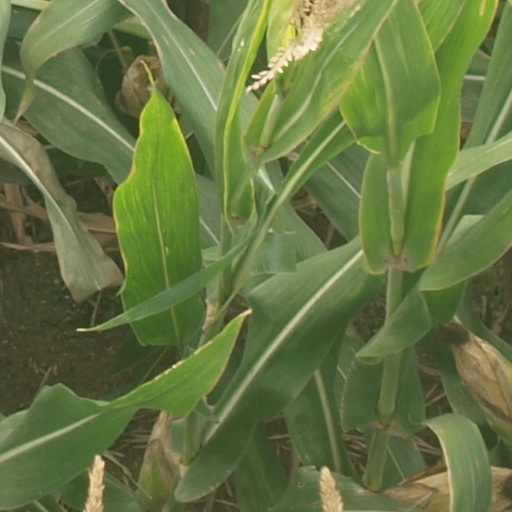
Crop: maize; corn